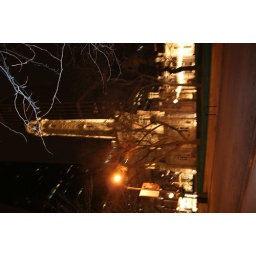
Water tower with water works in backround.